Question: Please indicate a possible affordance area of the jump_skateboard that can be used for standing on
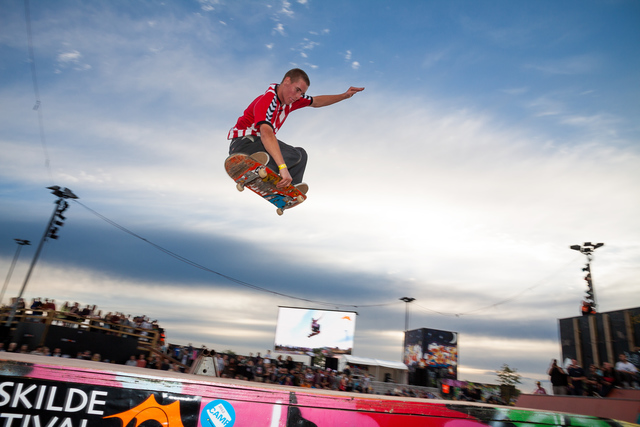
Answer: [195.715, 148.28, 314.806, 222.371]